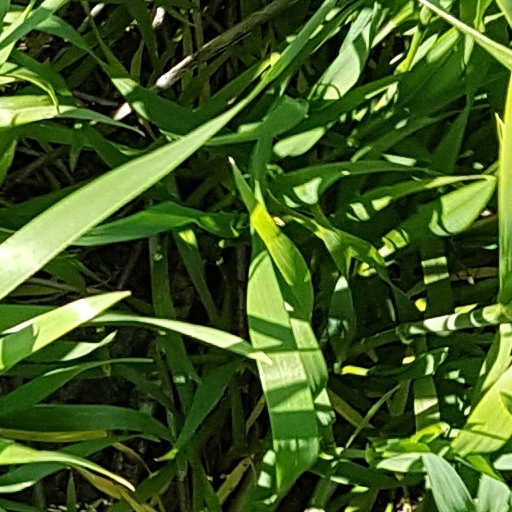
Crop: wheat